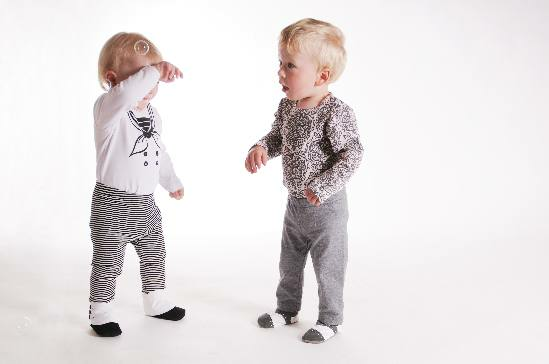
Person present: Yes